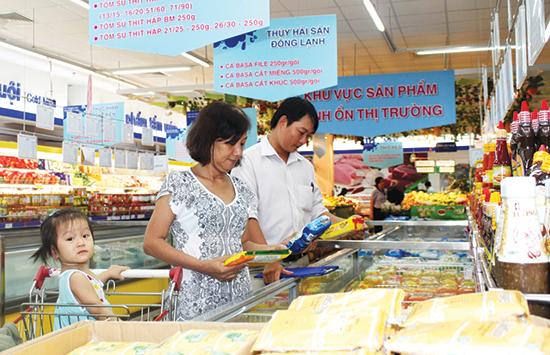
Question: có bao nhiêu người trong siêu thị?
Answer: có bốn người